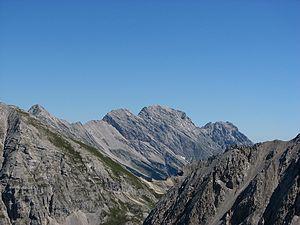
Le Grosser Bettelwurf est une montagne qui s’élève à 2 726 m d’altitude dans les Karwendel, en Autriche.